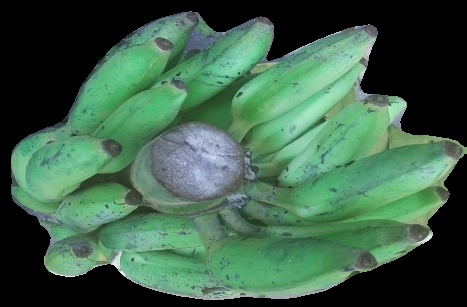
Variety: elakki-bale
Grade: grade2